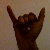
The image shows a hand gesture representing the letter 'Y' in Indian Sign Language.